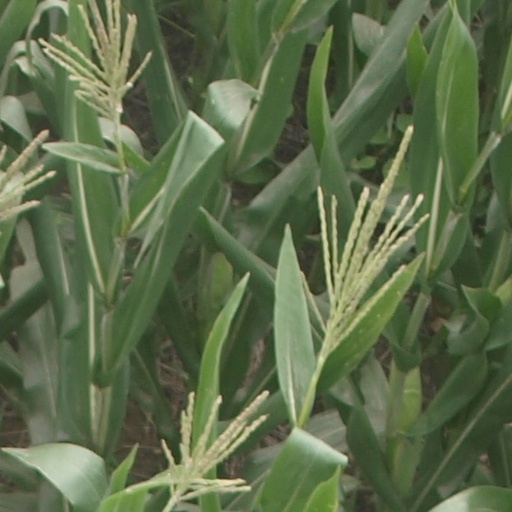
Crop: maize; corn